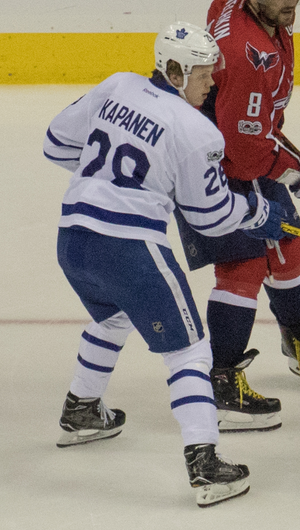
Kasperi Kapanen est un joueur professionnel finlandais de hockey sur glace.